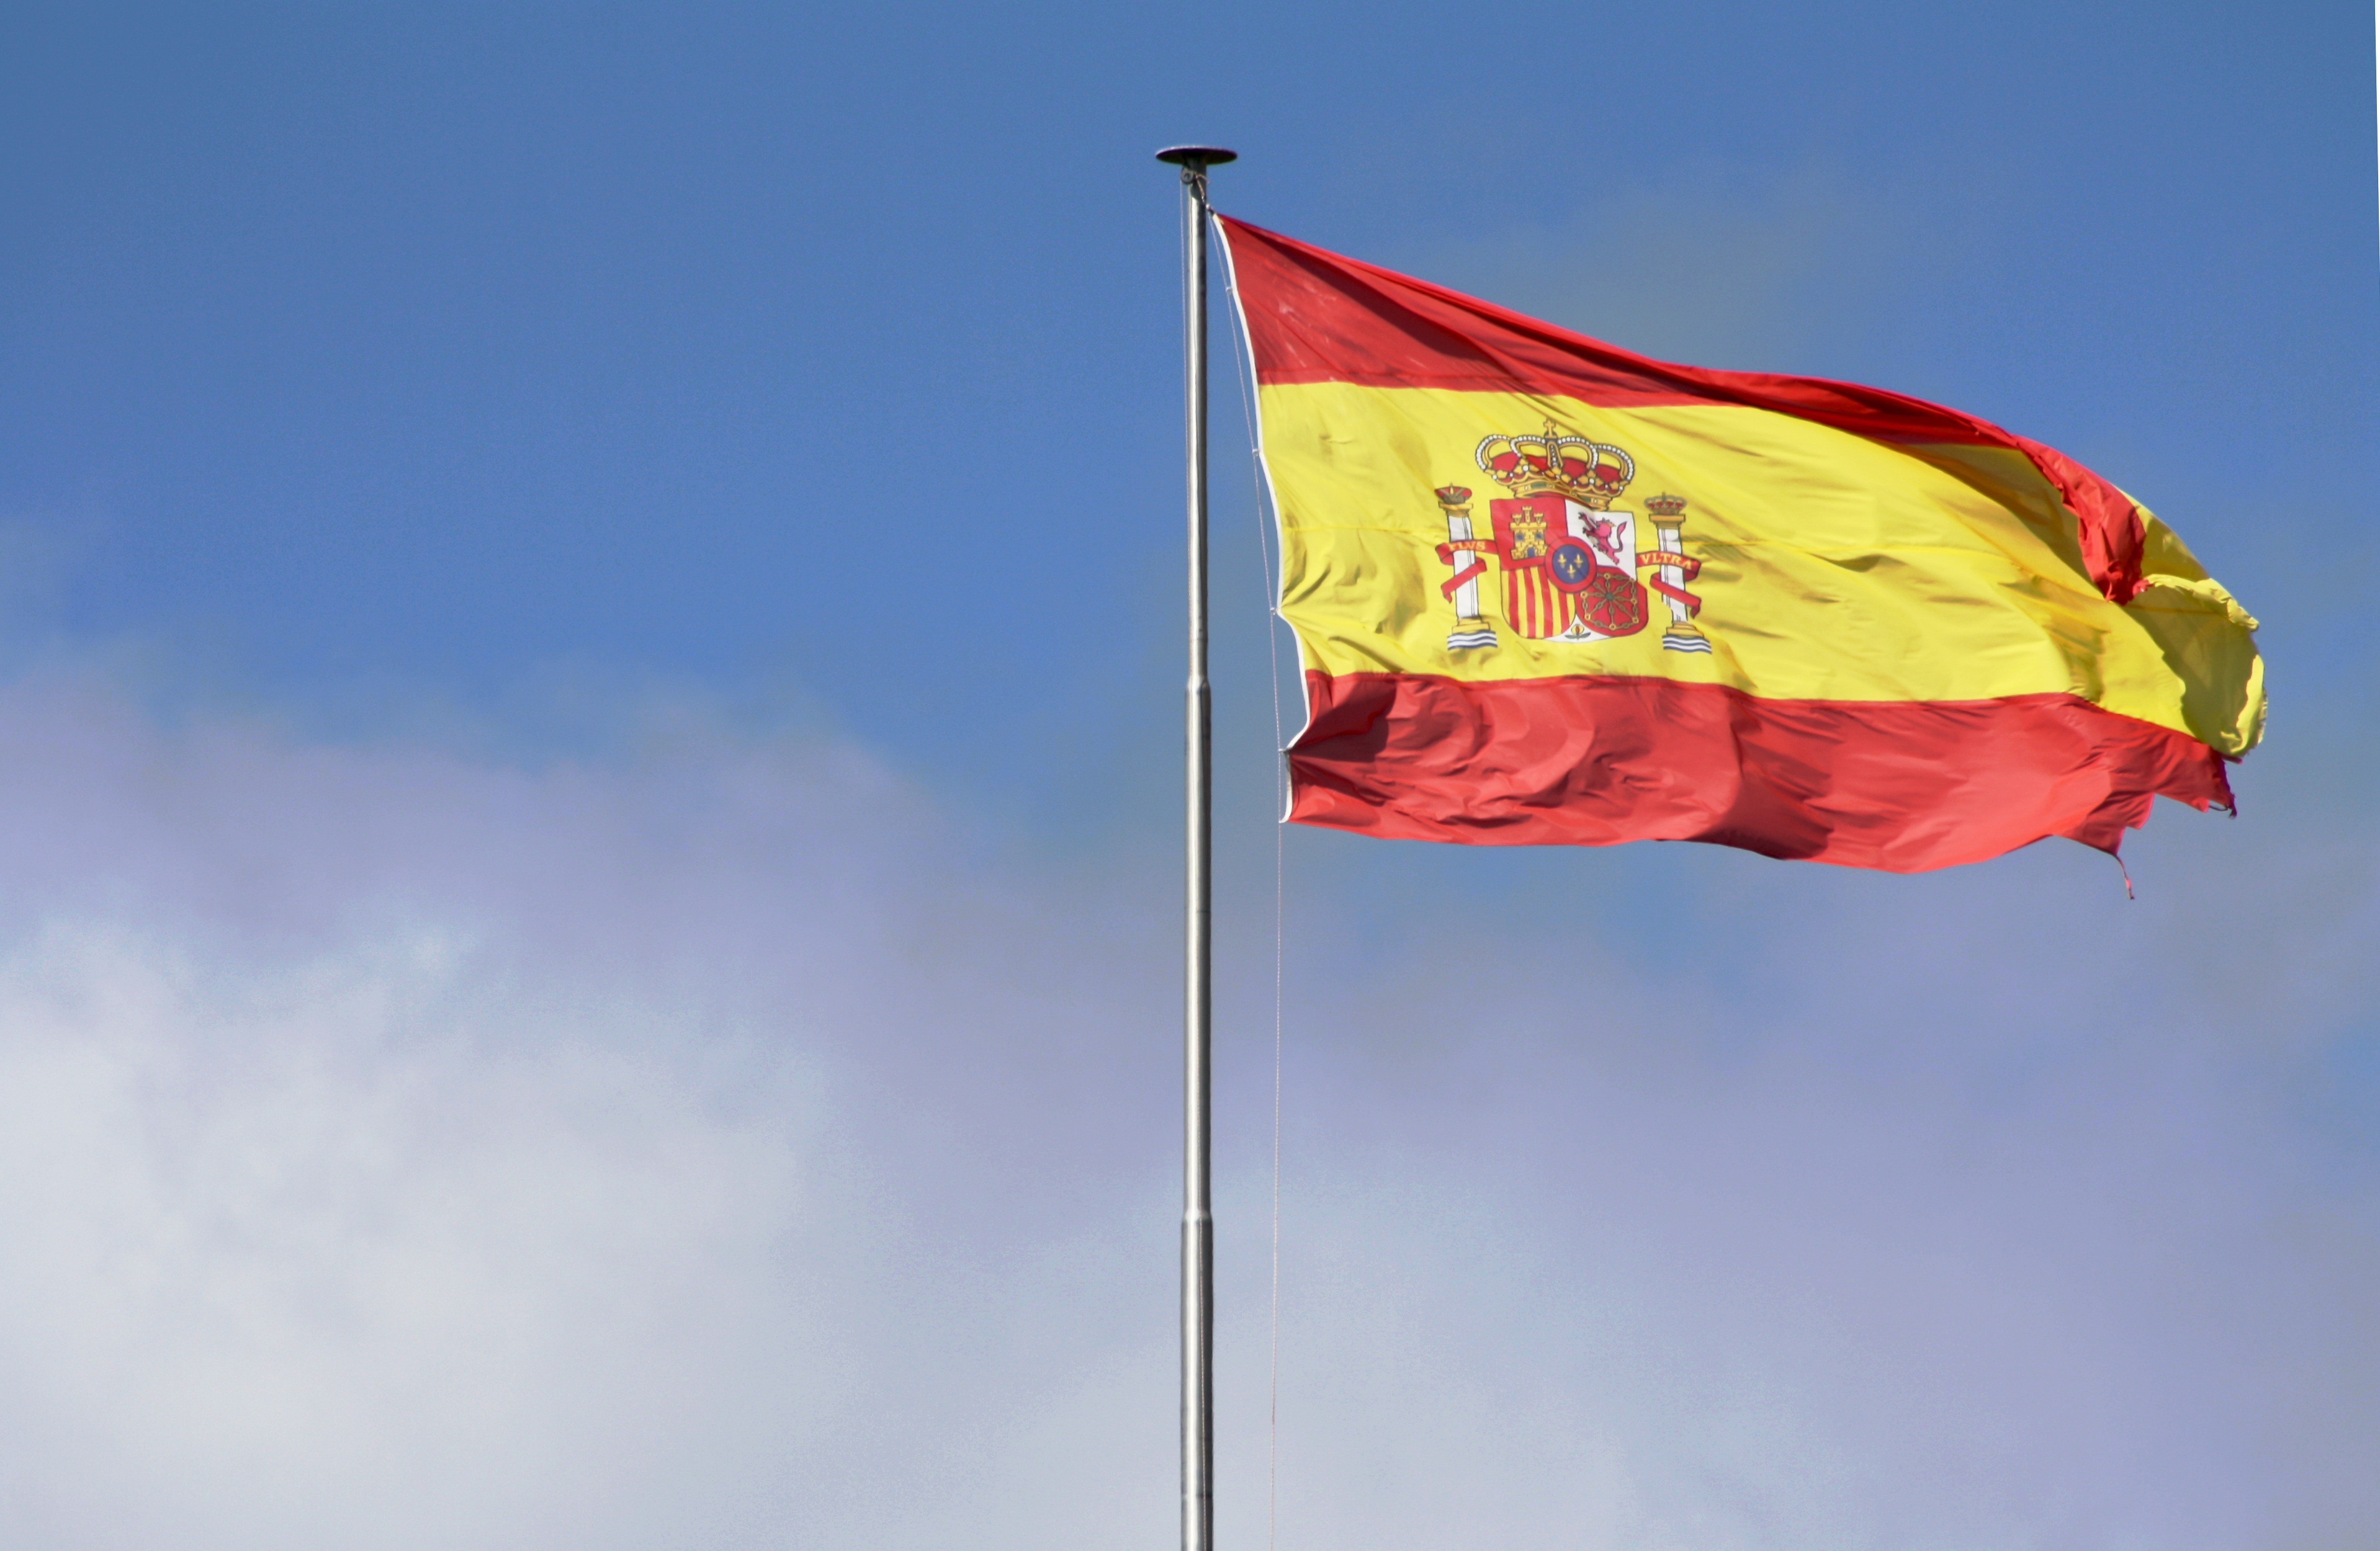
sky, wave, wind, mast, flag, spain, red flag, coat of arms, flag of the united states